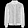
Label: Coat